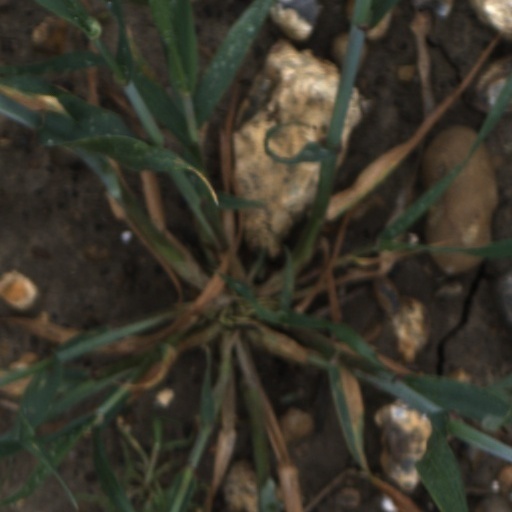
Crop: wheat